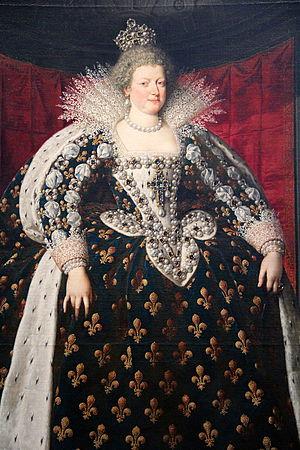
Marie de Médicis, née le 26 avril 1575 à Florence et morte le 3 juillet 1642 à Cologne, est une reine de France et de Navarre de 1600 à 1610 par son mariage avec Henri IV. Veuve en 1610, elle assure la régence au nom de son fils, Louis XIII, jusqu'au 28 septembre 1614. Elle devient chef du Conseil du roi à la suite du lit de justice du 2 octobre 1614, et ce jusqu'en 1617, date de la prise de pouvoir de son fils.
La reine de France est l'épouse du roi de France.
Cet article dresse la liste des reines de Navarre. Parce que les lois de Navarre n'interdisaient pas aux femmes d'hériter de la couronne, le royaume a été hérité ou transmis à plusieurs reprises par des femmes.